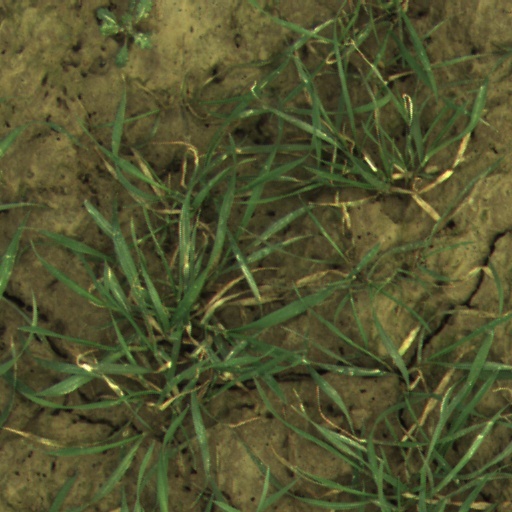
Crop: wheat